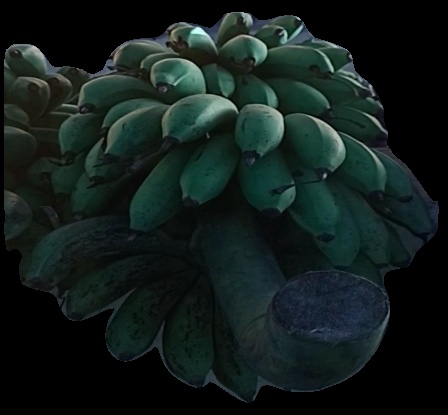
Variety: rasbale
Grade: grade2